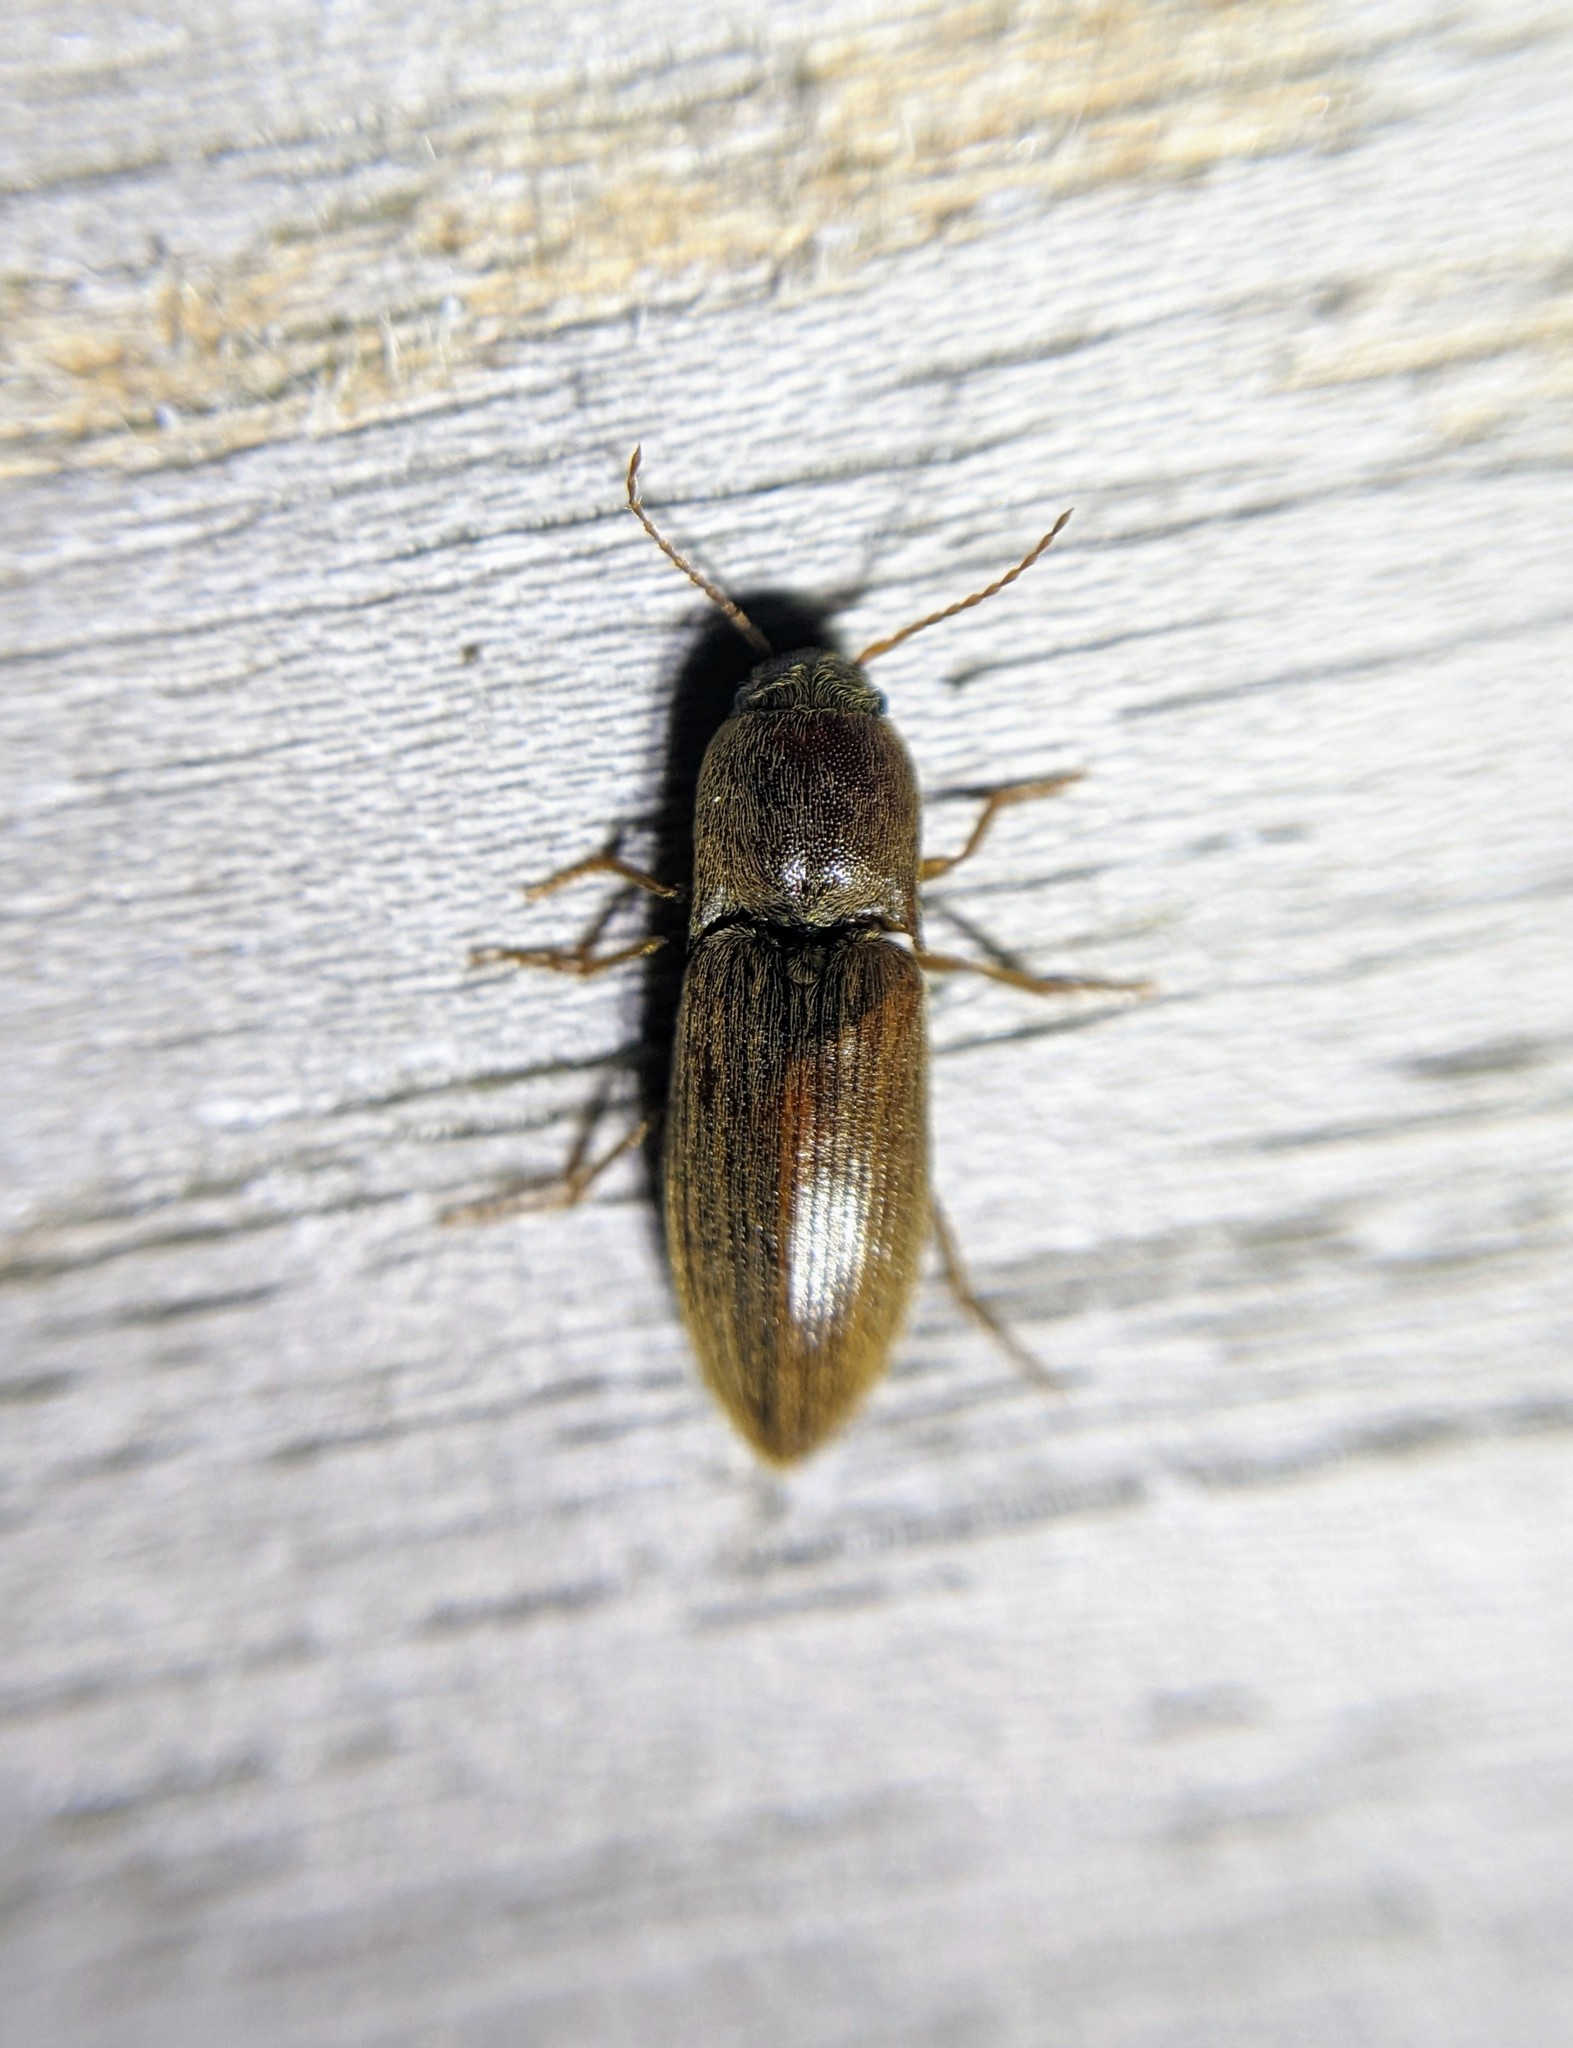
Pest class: clickbeetles_wireworms